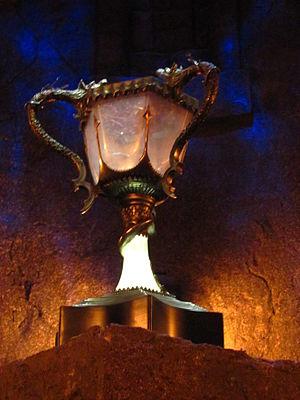
Harry Potter et la Coupe de feu est un film anglo-américain de Mike Newell, sorti en 2005.
Harry Potter et la Coupe de feu est le quatrième tome de la série littéraire centrée sur le personnage de Harry Potter créé par J. K. Rowling. Il a été publié le 29 novembre 2000 en France.